Communist Women's International

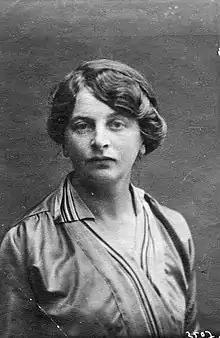
The French-born Inessa Armand was a leading figure at the 1915 and 1920 International Women's Conferences of the Second and Third Internationals, respectively. (1916 photo)

The Second International, which predated the Communist International by nearly three decades, was founded upon the principles of political and social equality between men and women. The various national socialist parties included the participation of women despite their being denied the right to vote in many places and women's suffrage was made an important programmatic goal of the late 19th Century and early 20th Century radical movement. A special conference of socialist women was convened in Bern, Switzerland in 1915, bringing together such key international socialist leaders as Alexandra Kollontai, Inessa Armand, and Clara Zetkin to share common experiences and set common agendas.